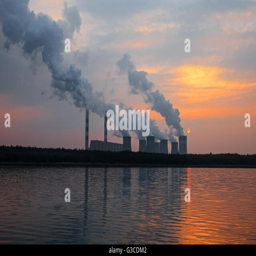
the smoke from the chimneys of a power plant at sunset